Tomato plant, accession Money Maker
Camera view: vertical (180 deg); turntable rotation: 150 degrees
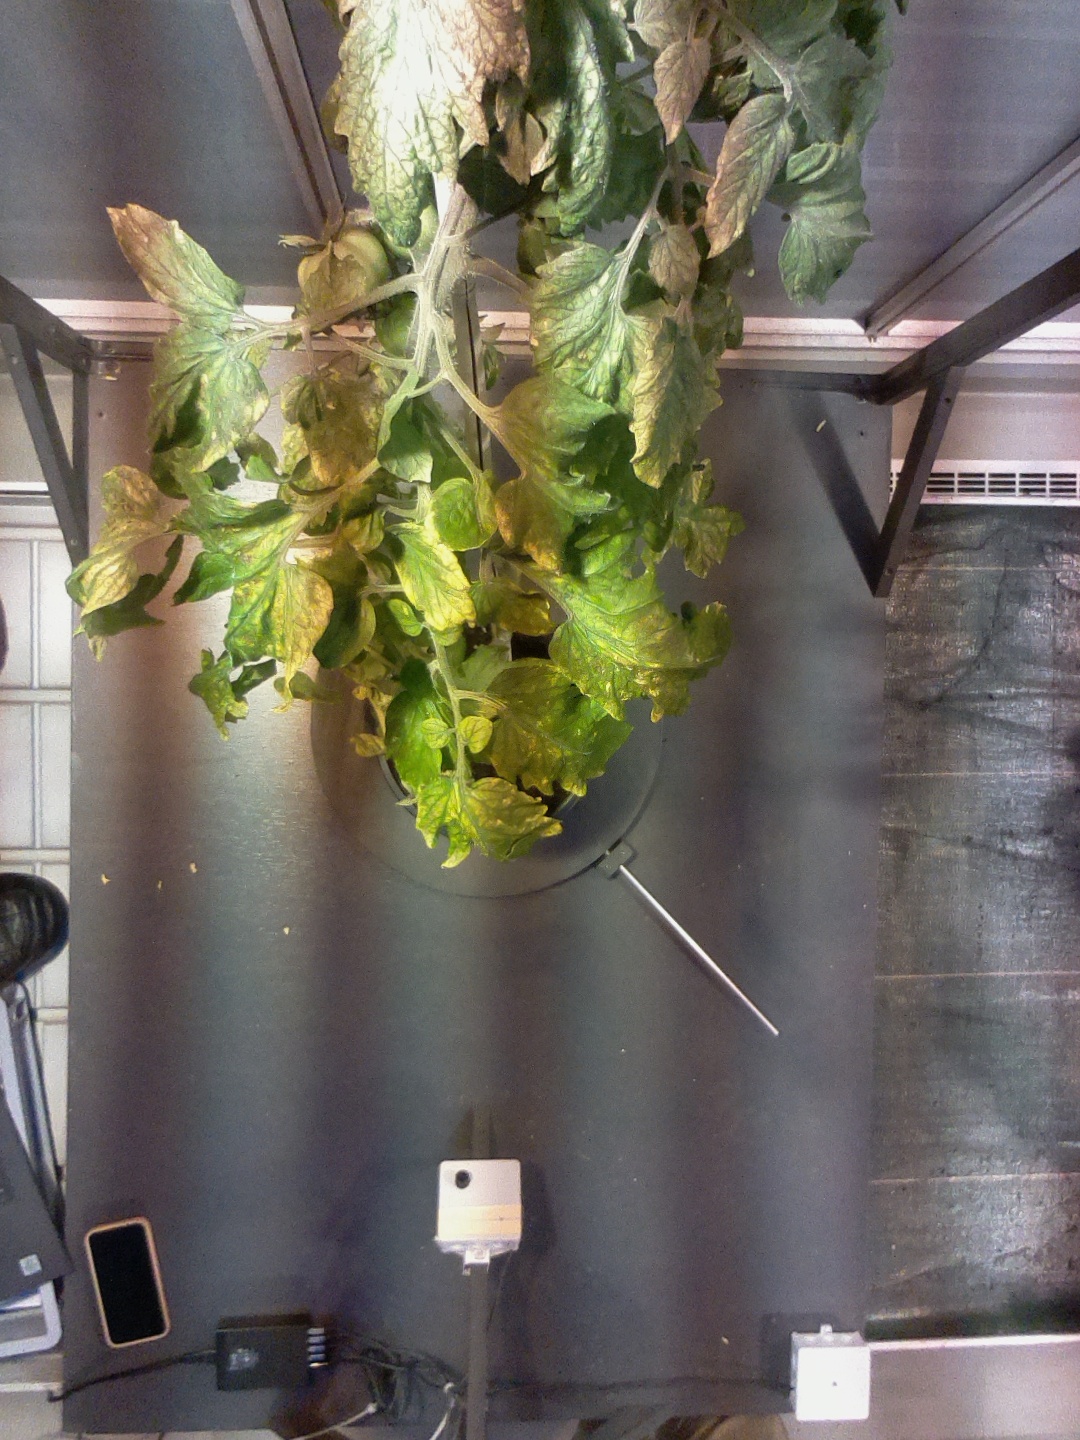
BBCH growth stage 76: 60%-70% of final fruit size